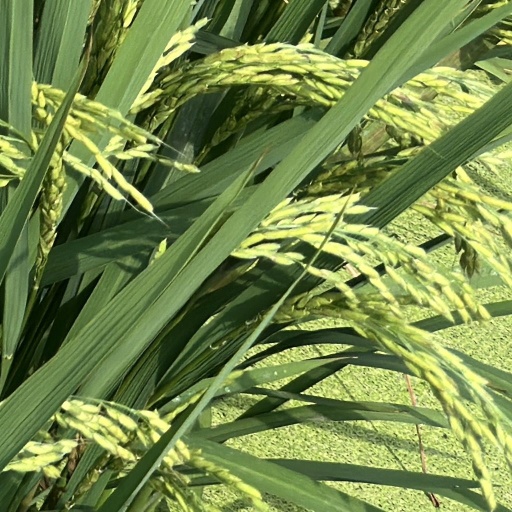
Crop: rice